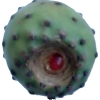
Label: cactus_fruit_green